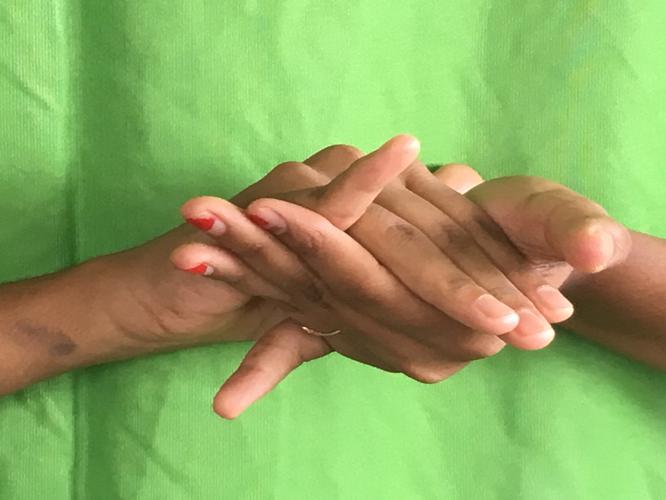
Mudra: Kurma
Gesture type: double_hand